Question: Please indicate a possible affordance area of the bench that can be used for sitting
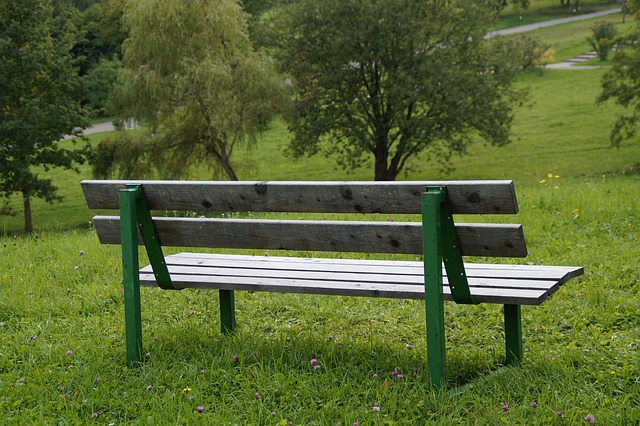
Answer: [129.5, 247.5, 579.5, 306.5]